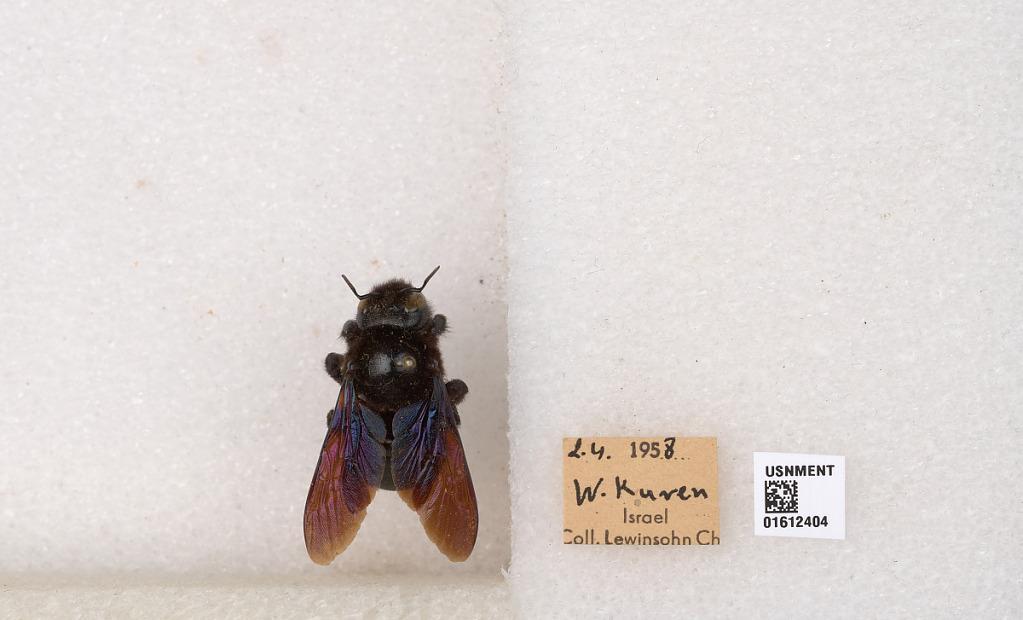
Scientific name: Xylocopa
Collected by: C. Lewinsohn
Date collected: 1958-4-2
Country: Israel
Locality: W. Kuren